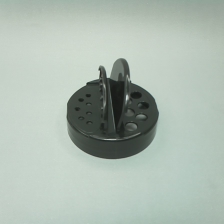
Color: black
Cap type: dual flip-top cap